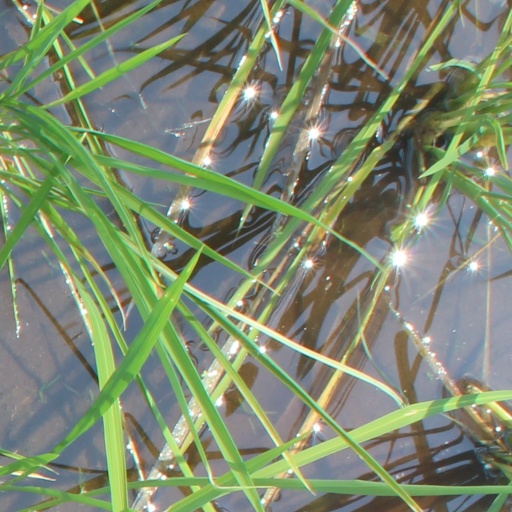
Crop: rice